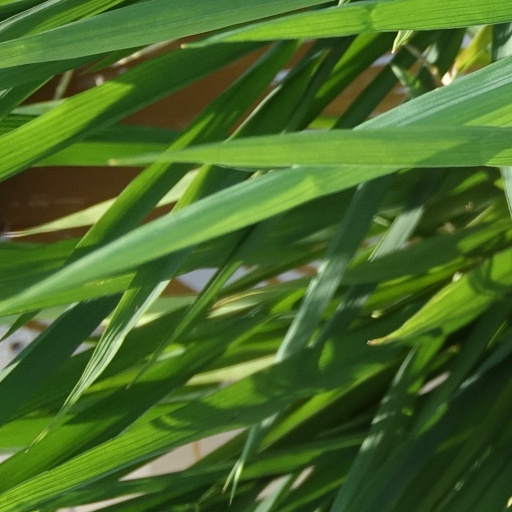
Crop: rice